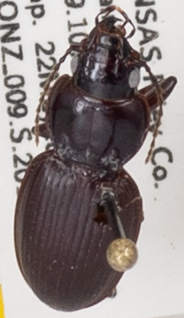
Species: Cyclotrachelus substriatus
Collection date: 2019-05-22
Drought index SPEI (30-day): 2.09
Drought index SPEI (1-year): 1.45
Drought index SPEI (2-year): -0.062